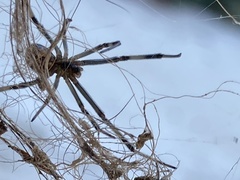
Species: Lactrodectus_hesperus